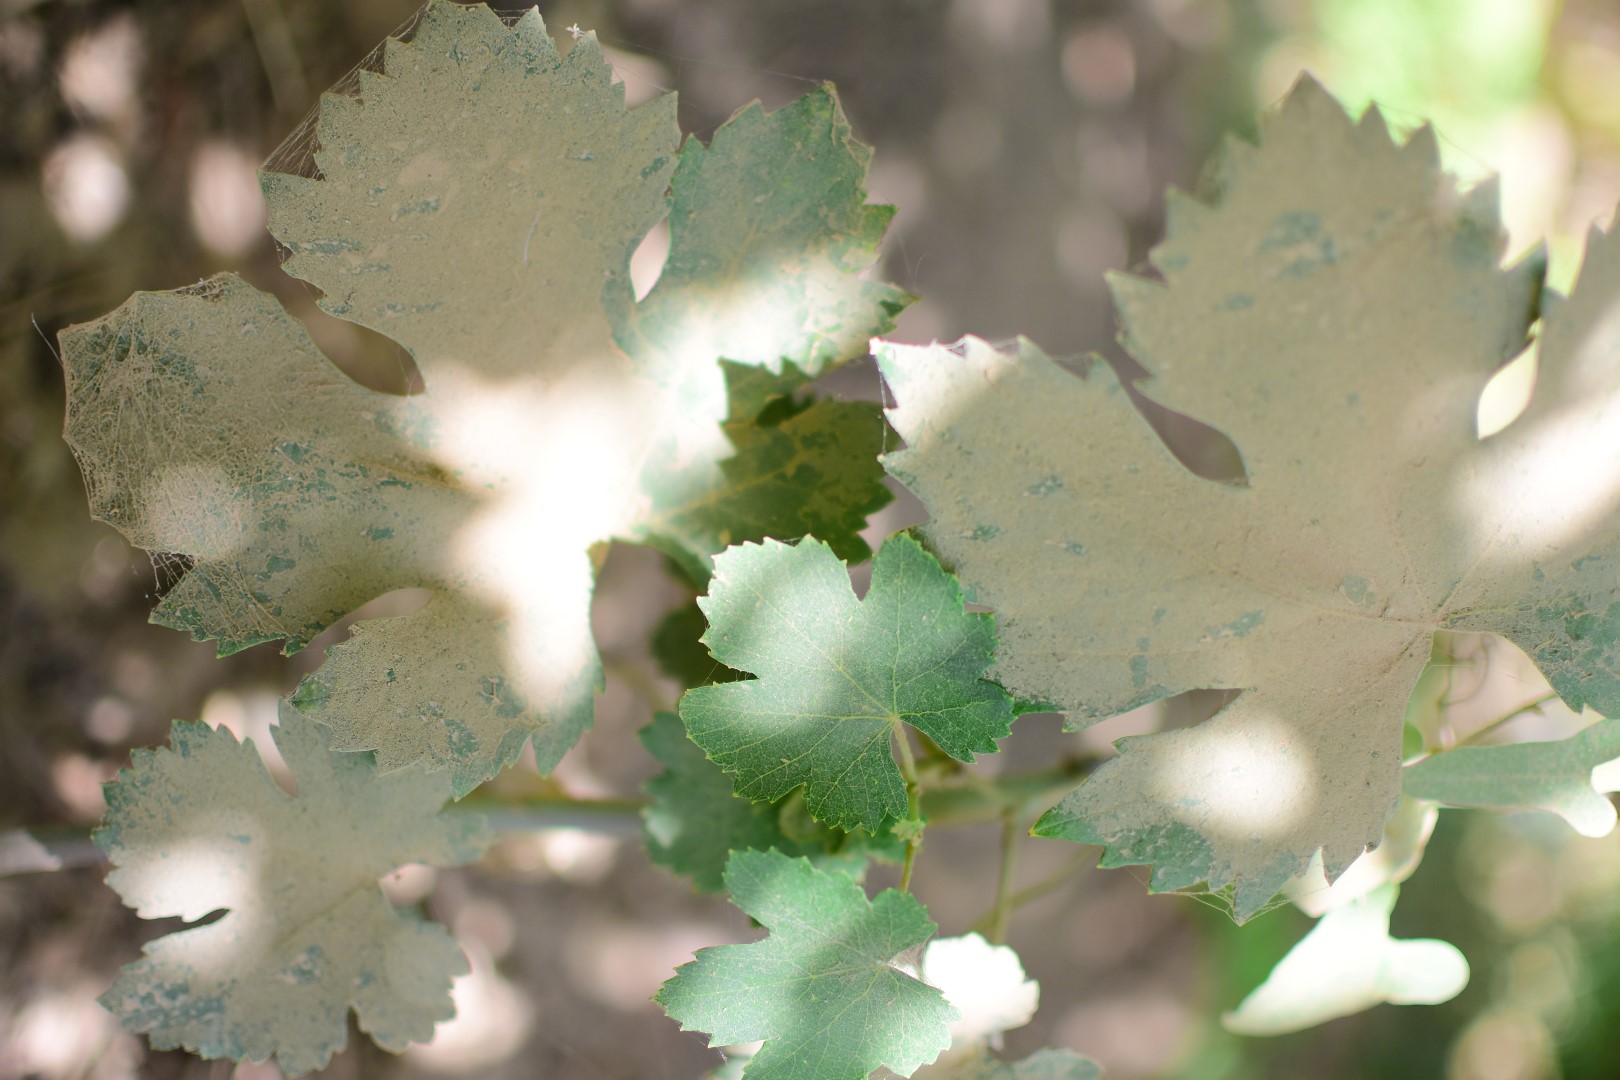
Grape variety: Halawani